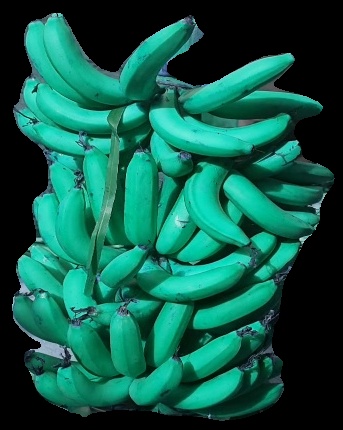
Variety: pachbale
Grade: grade3